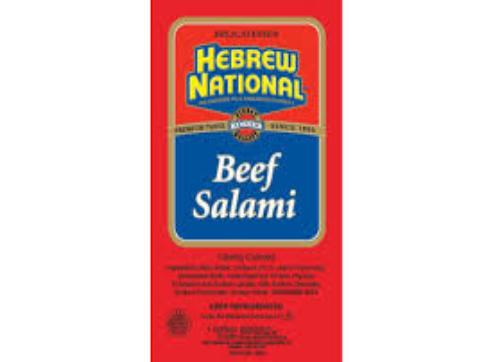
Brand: Hebrew National
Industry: Food